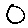
Label: 0